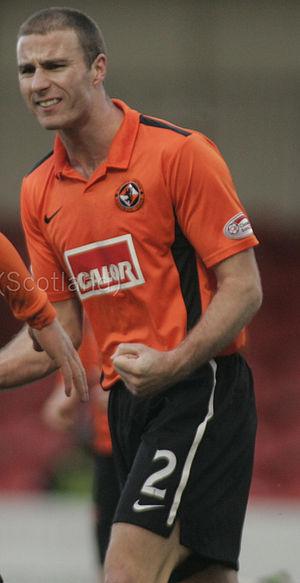
Sean Dillon est un footballeur irlandais né le 30 juillet 1983 à Dublin.